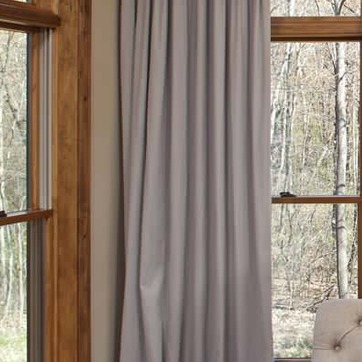
Material: fabric